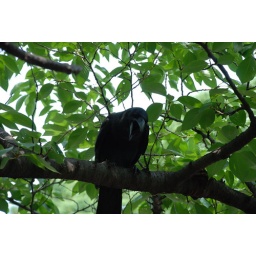
Raven perched on a tree limb. These birds were everywhere in Tokyo.